A Very Good Girl

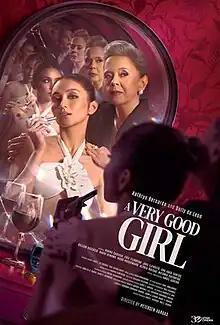
Theatrical release poster

A Very Good Girl is a 2023 Filipino black comedy thriller film directed by Petersen Vargas from a screenplay written by Marionne Dominique Mancol, Daniel Saniana, and Jumbo A. Albano, with Mancol solely developed the story. It stars Kathryn Bernardo and Dolly de Leon, with the supporting cast includes Kaori Oinuma, Jake Ejercito, and Angel Aquino.